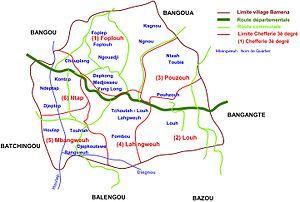
Dessiné sur DesignCad
Bangweu est un quartier du village Bamena, en pays Bamiléké.
Bamena est un groupement de l'ouest Cameroun, en « pays » Bamiléké.